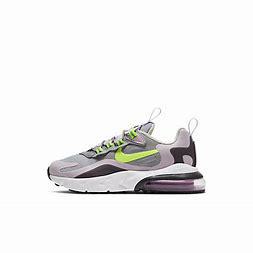
Brand: Nike
Model: Air Max 270 Rt